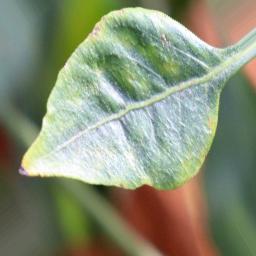
Label: healthy